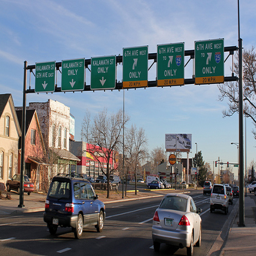
Several cars line up on a busy stretch of highway.
The cars are driving down the busy city street.
A street view with signs indicating freeway on ramps ahead.
a number of cars on a city street with signs
There is a picture of an outside territory.